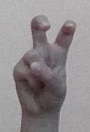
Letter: toot